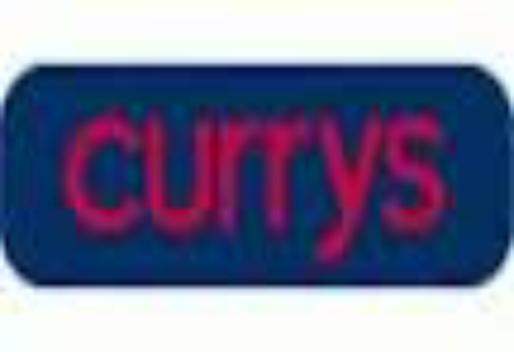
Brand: Currys
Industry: Electronic